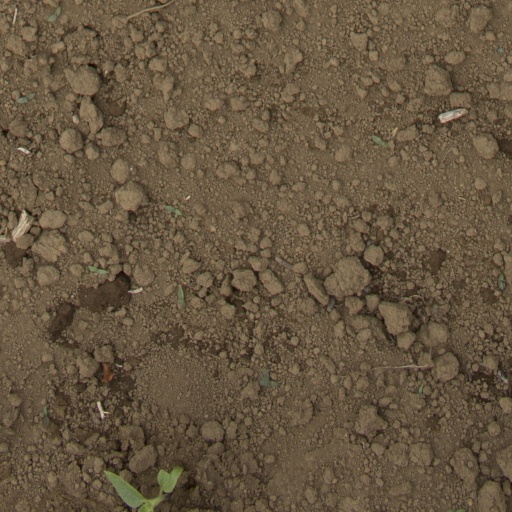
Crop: Jerusalem artichoke